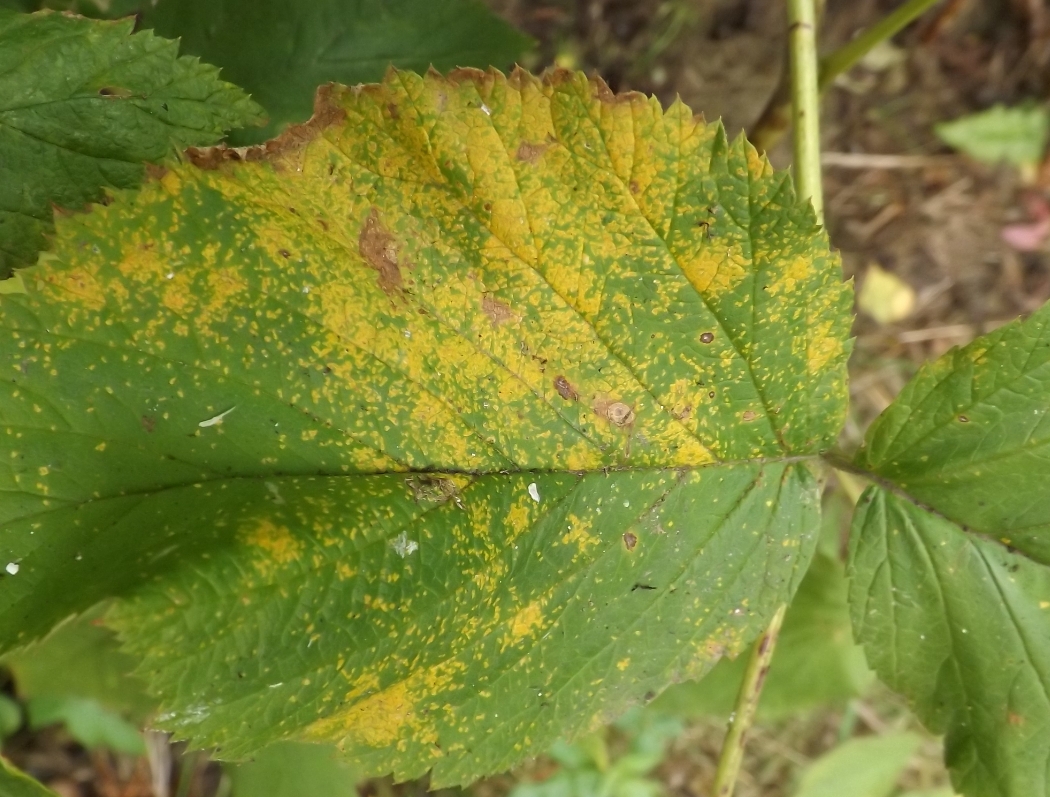
Labels: Raspberry leaf